Harlem Shake (song)

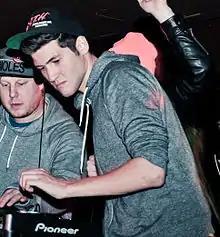
Baauer (right) in 2012

In 2011, Baauer rededicated himself to music after studying at City College and began to practice making beats. He recorded "Harlem Shake" in 2012 in his bedroom studio in Brooklyn, New York. With the song, he wanted to record a high-pitched, Dutch house synthesizer over a hip hop track and make it stand out by adding a variety of peculiar sounds. He later referred to it as "a goofy, fun song". Baauer posted "Harlem Shake", along with several of his other recordings, on his SoundCloud page, and in April, Scottish DJ Rustie featured the song in his "Essential Mix" for BBC Radio 1. Record producer and Mad Decent label head Diplo heard the song, and released it on May 22 as a free digital download through Mad Decent's imprint label Jeffree's. It was Baauer's debut single.